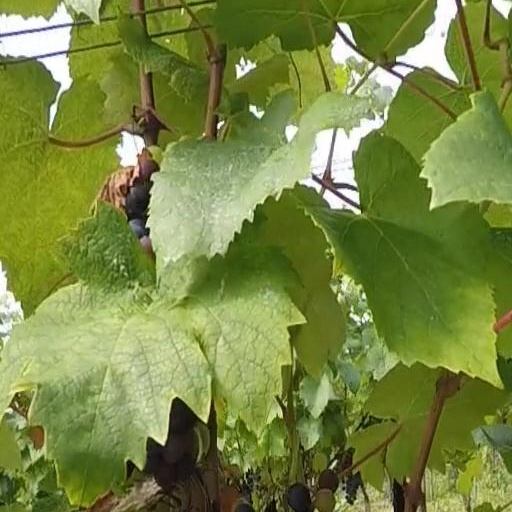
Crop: grape